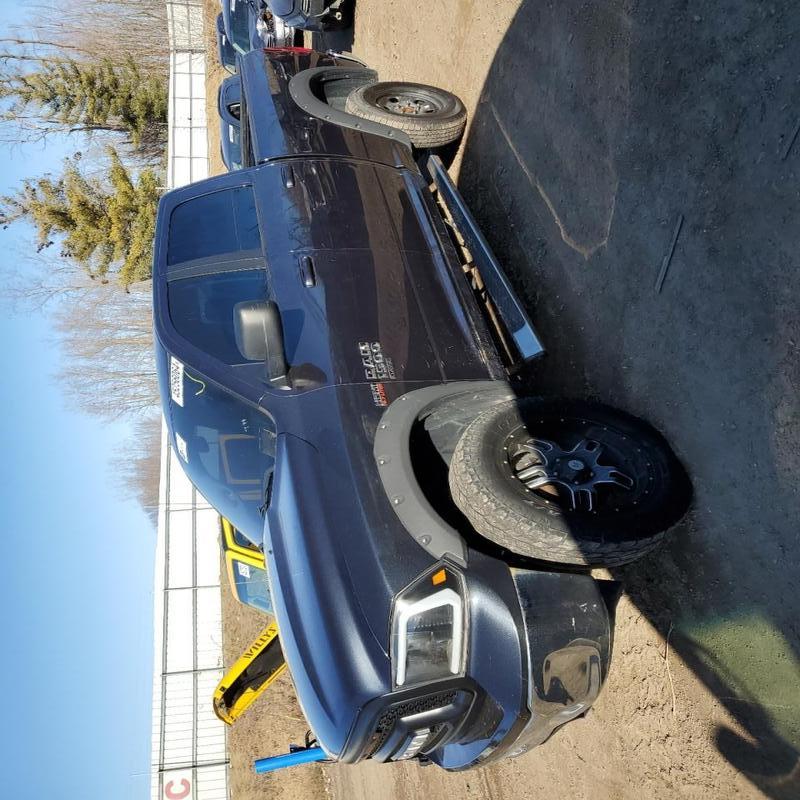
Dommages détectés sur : pare-choc avant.
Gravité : mineur